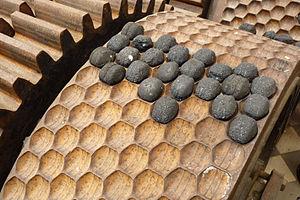
Presse à Boulets de la Grand Combe
Une usine à boulets agglomérés est une usine spécialisée dans la confection des boulets de charbon. Il existe plusieurs procédés de fabrication et plusieurs formes de produits finis, boulets ou briquettes.
Le puits Ricard est un ancien charbonnage situé à La Grand-Combe dans le département du Gard, en région Occitanie. Le puits est creusé de 1932 à 1935 jusqu'à 801 mètres de profondeur. Le 2 décembre 1938, un incendie fait deux morts et détruit le chevalement qui est remplacé par un nouveau mi-béton mi-métallique. L’ingénieur responsable de sa réalisation, Charles Tournay y fait une chute mortelle. Le carreau ferme en 1978 et devient un musée qui fait l’objet d’une inscription au titre des monuments historiques le 14 mai 2008 avec le label « Patrimoine du XXᵉ siècle » avant d'être restauré en 2010.